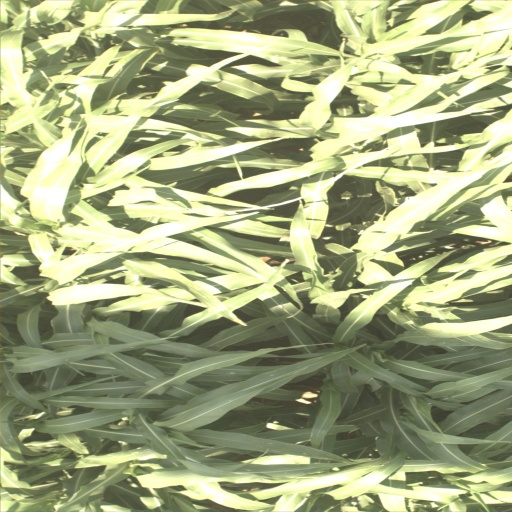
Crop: sorghum